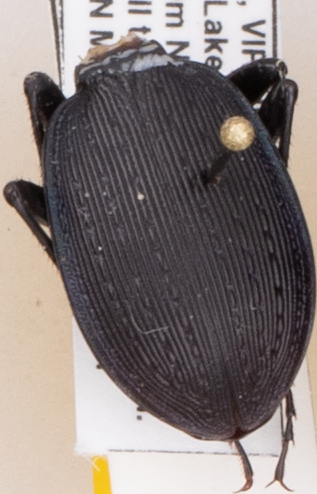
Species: Carabus goryi
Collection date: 2019-05-21
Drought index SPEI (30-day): -0.62
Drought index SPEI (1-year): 2.09
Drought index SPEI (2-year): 2.09